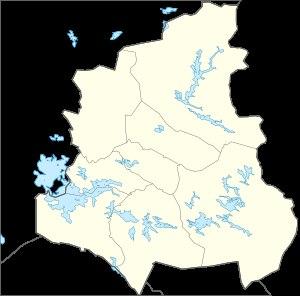
La Cajanie est une région de l'est de la Finlande créée par la réforme de 1997. Sa création a correspondu à l'exigence manifestée par la population locale d'obtenir plus d'autonomie administrative.